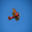
Label: airplane